Luca Iodice

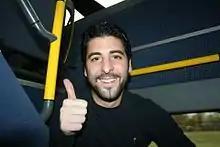
Iodice in 2011

Luca Iodice (born 11 August 1978) is a retired Italian football midfielder.